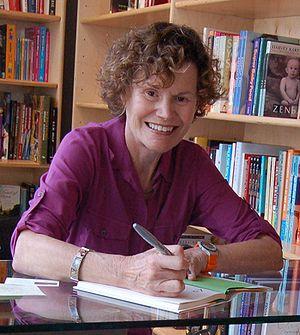
La littérature lesbienne est un sous-genre de la littérature traitant des thèmes lesbiens. Il comprend de la poésie, du théâtre, de la fiction abordant des personnages lesbiens, et de la non-fiction sur les sujets d'intérêt lesbiens en général.
Judy Blume est une écrivaine de nationalité américaine spécialisée dans les romans pour enfants et adolescents. Elle est née et réside à Elizabeth, dans l'État du New Jersey. Elle a cependant écrit quelques romans pour adultes, tels que Wifey ou Sœurs d'un été. Elle s'inventait des petites histoires dans sa tête, ce qui est encore une de ses occupations favorites.